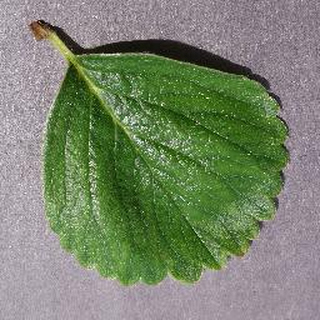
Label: healthy_strawberry